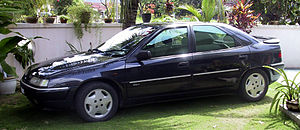
Citroën / Historie
Citroën Xantia, Årets Bil i Danmark, i Spanien og i Italien
Citroën er et fransk bilmærke og en del af PSA Peugeot Citroën-koncernen. Virksomheden har hovedsæde i Saint-Ouen i Seine-Saint-Denis i Frankrig.